Christian views on masturbation

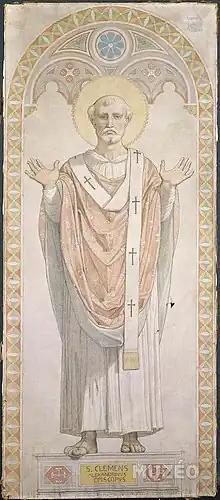
Ante-Nicene Church Father Clement of Alexandria (c. 150 – c. 215) writes in "The Instructor": "Seed should not be sown on rocky ground nor scattered everywhere, for it is the primary substance of generation and contains embedded in itself the principle of nature."

Greek-Egyptian Church Father Clement of Alexandria (c. 150 A.D. – c. 215 A.D.) writes in his "Paedagogus", or "The Instructor of Children":